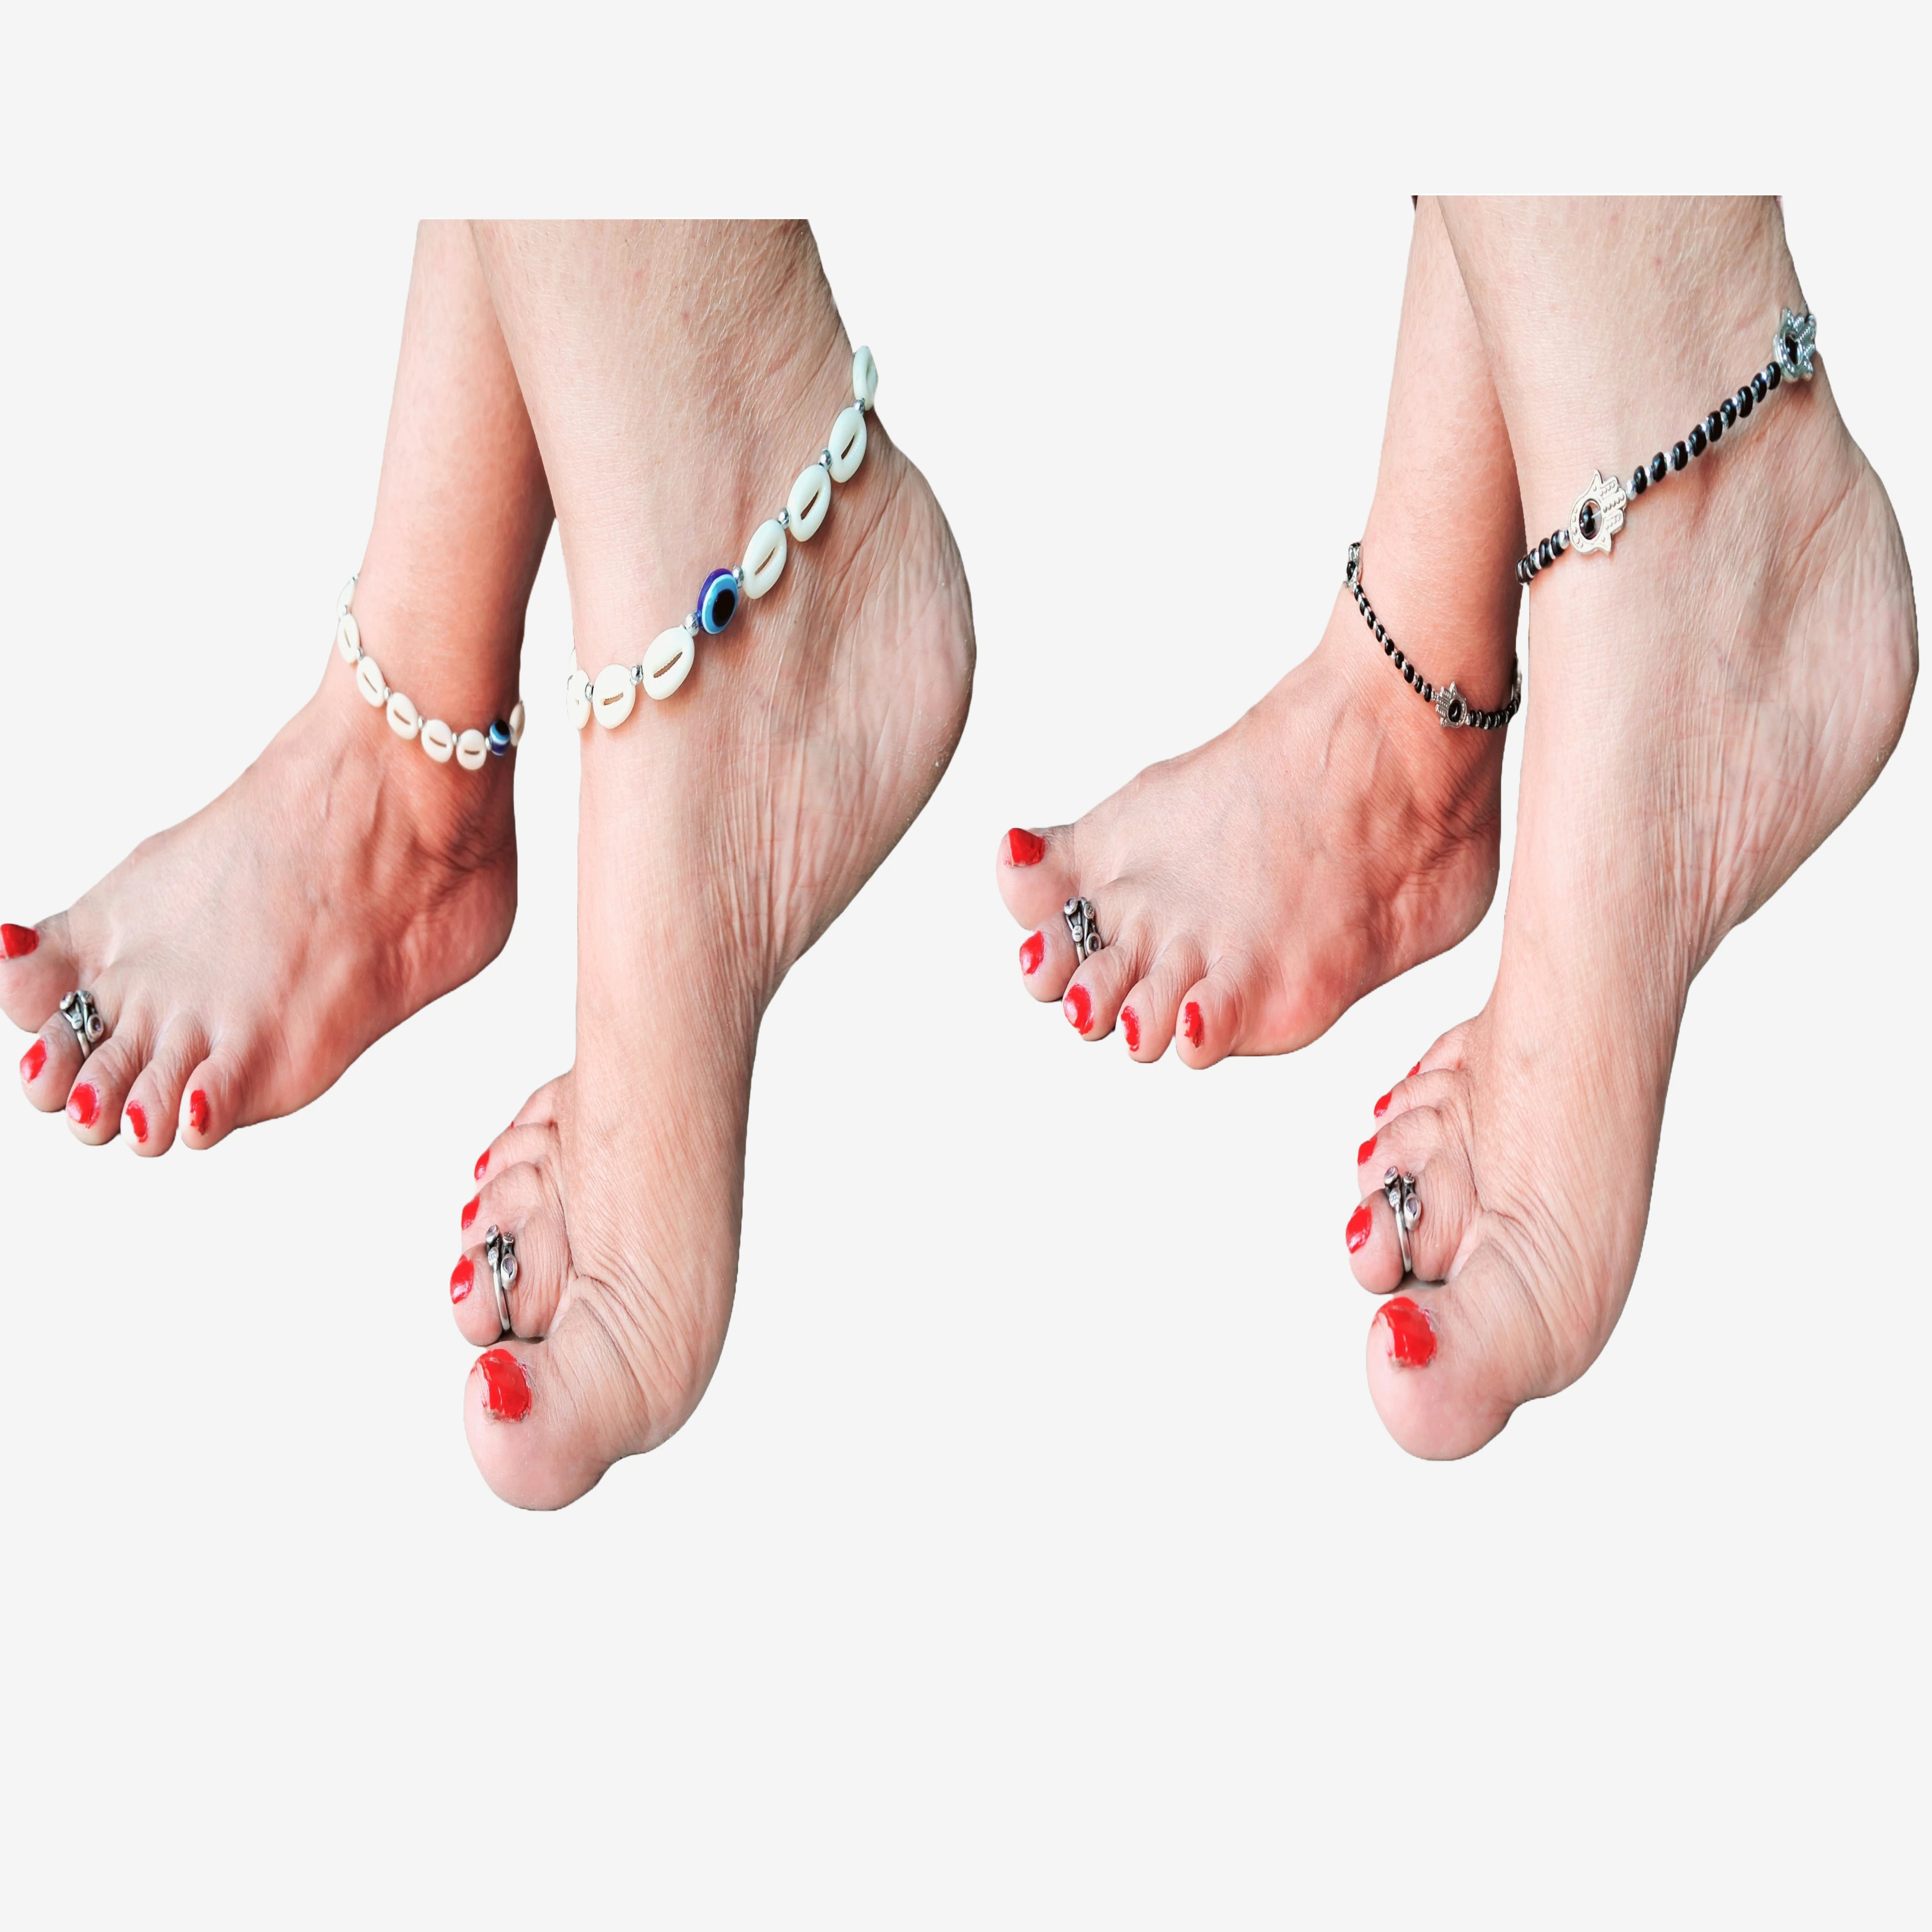
Vibrance Evil eye anklet - pack of 2 for girls and women
Type: Anklets
Brand: VIBRANCE
Price: Rs. 199
 Evil eye Anklets for girls Women's with black stone and Trendy Nazariya Payal Anklet set ( Pack of 2 pair )Name: Evil eye Anklets for girls Women's with black stone and Trendy Nazariya Payal Anklet set ( Pack of 2 pair )Base Metal: AlloyPlating: Oxidised SilverStone Type: Artificial BeadsSizing: AdjustableType: Chain AnkletNet Quantity (N): 2 Pair AnkletSizes:Free SizeAnklets for girls Women's #anklets#girlsfastionCountry of Origin: IndiaDisclaimer:This product is for fashion and personal adornment purposes only. The Evil Eye symbol is traditionally believed to offer protection, but its effectiveness is based on personal and cultural beliefs. Avoid prolonged exposure to water, perfumes, and harsh chemicals to maintain the quality and longevity of the anklet. Color and design may vary slightly due to handcrafted nature and screen display differences. Keep away from small children as small parts may pose a choking hazard.
Features: Symbolizes protection from negativity.,Includes two anklets for mix-and-match options,Designed with an adjustable clasp or stretchable design.,Made from quality metal, beads, or thread.,Comfortable for all-day wear.,Suitable for casual, beach, and party wear.,Crafted with attention to detail.,Complements modern and traditional outfits.,Ideal for birthdays, anniversaries, or friendship gifts.,Withstands daily wear and light exposure to water.